Jewel Freeman Graham

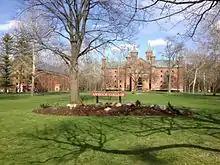
Antioch College

Graham joined the administrative faculty at Antioch College in 1964 and directed the Program for Interracial Education from 1965 to 1969. She later became a social work faculty advisor and, in 1969, obtained a grant from the United States Department of Health, Education and Welfare to inaugurate the social work undergraduate program at the College. She served as assistant professor of social welfare and then full professor from 1969 to 1986, when she retired.